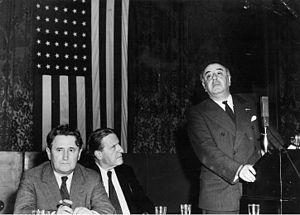
Le Congrès juif mondial est une fédération internationale de communautés et d'organisations juives, fondée en 1936 à Genève, et dont le siège mondial est à New York. D'après sa charte, le Congrès juif mondial a pour but premier d'être le « bras diplomatique du peuple juif ». Toutes les communautés et tous les groupes représentatifs juifs peuvent être membres du CJM, indépendamment de l'idéologie sociale, politique ou économique de leur pays hôte. Le siège du Congrès juif mondial est établi à New York. L'organisation possède des bureaux internationaux à Bruxelles, Jérusalem, Paris, Moscou, Buenos Aires et Genève.